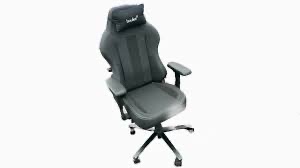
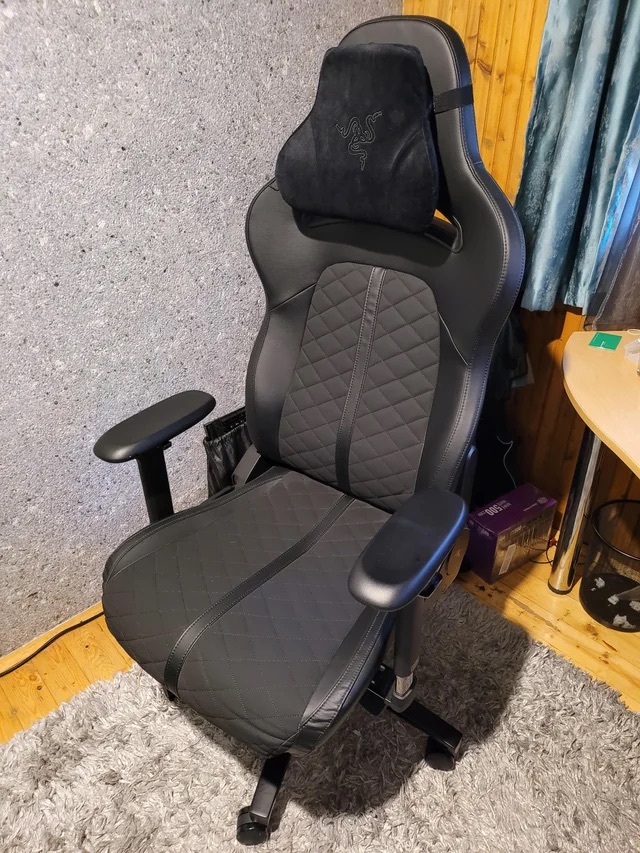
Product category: items_chair
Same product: no